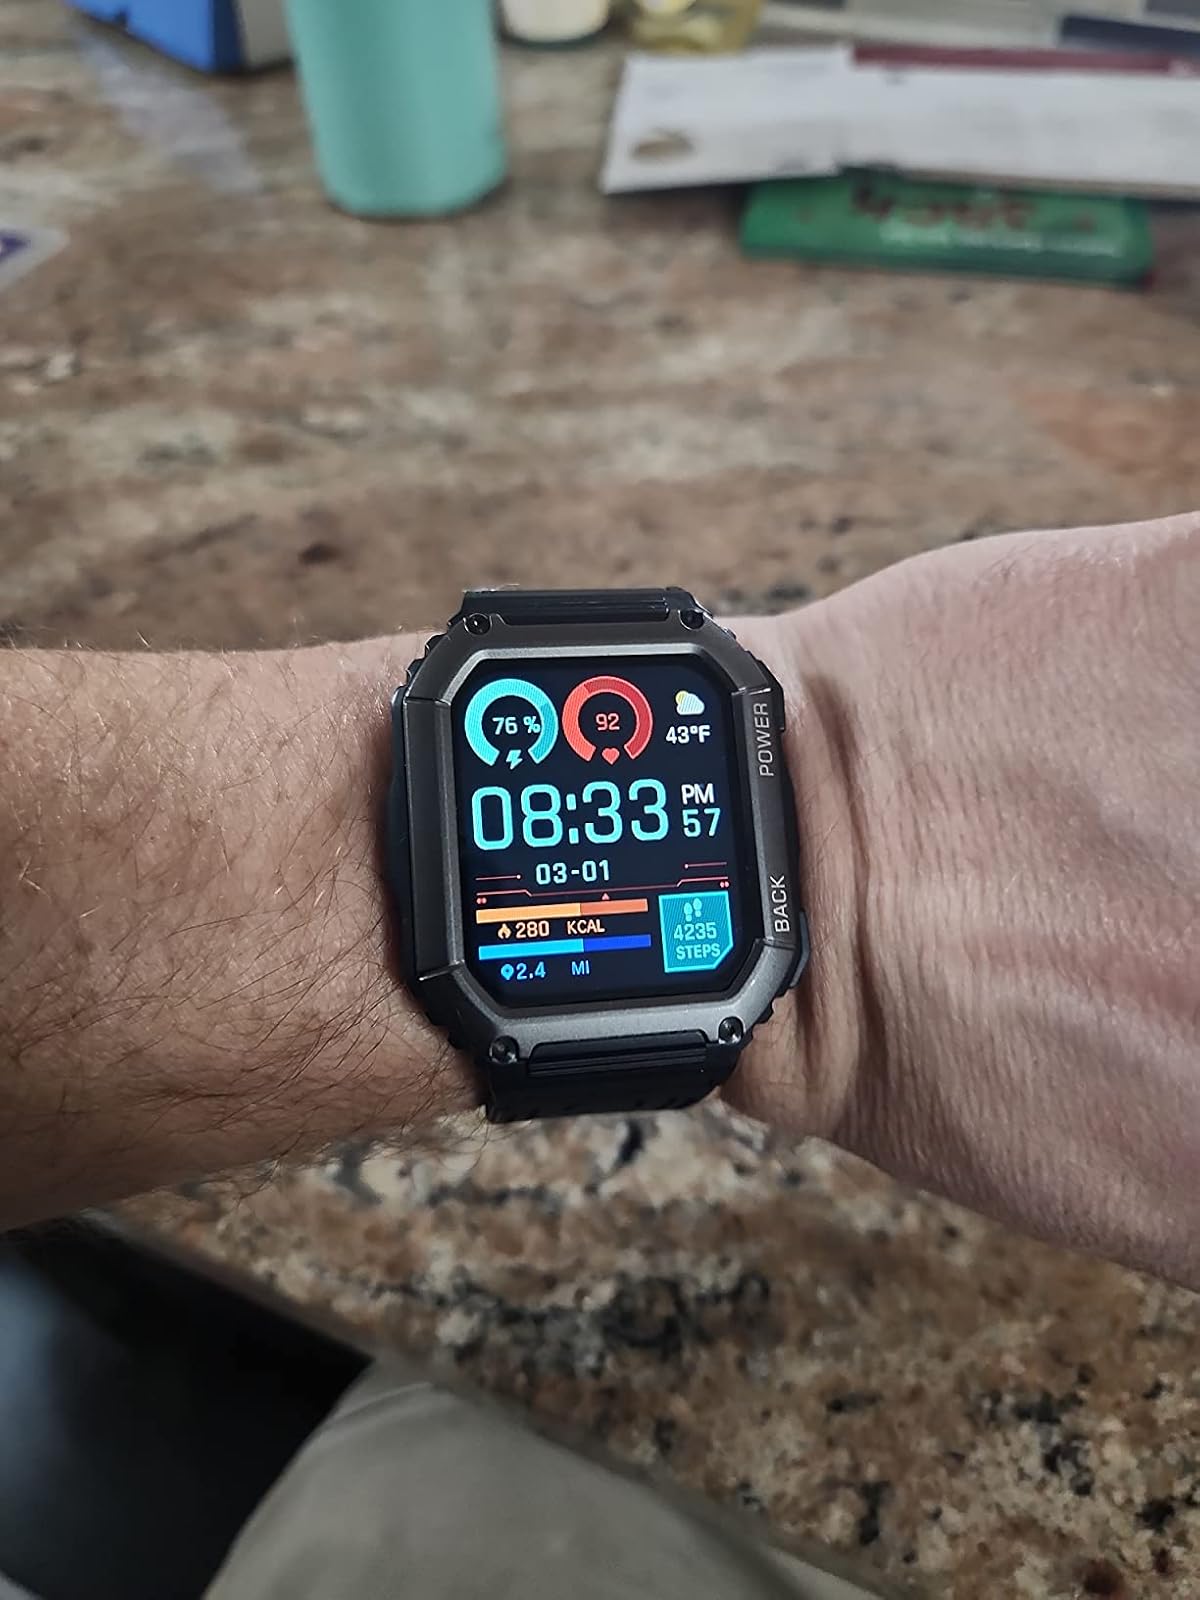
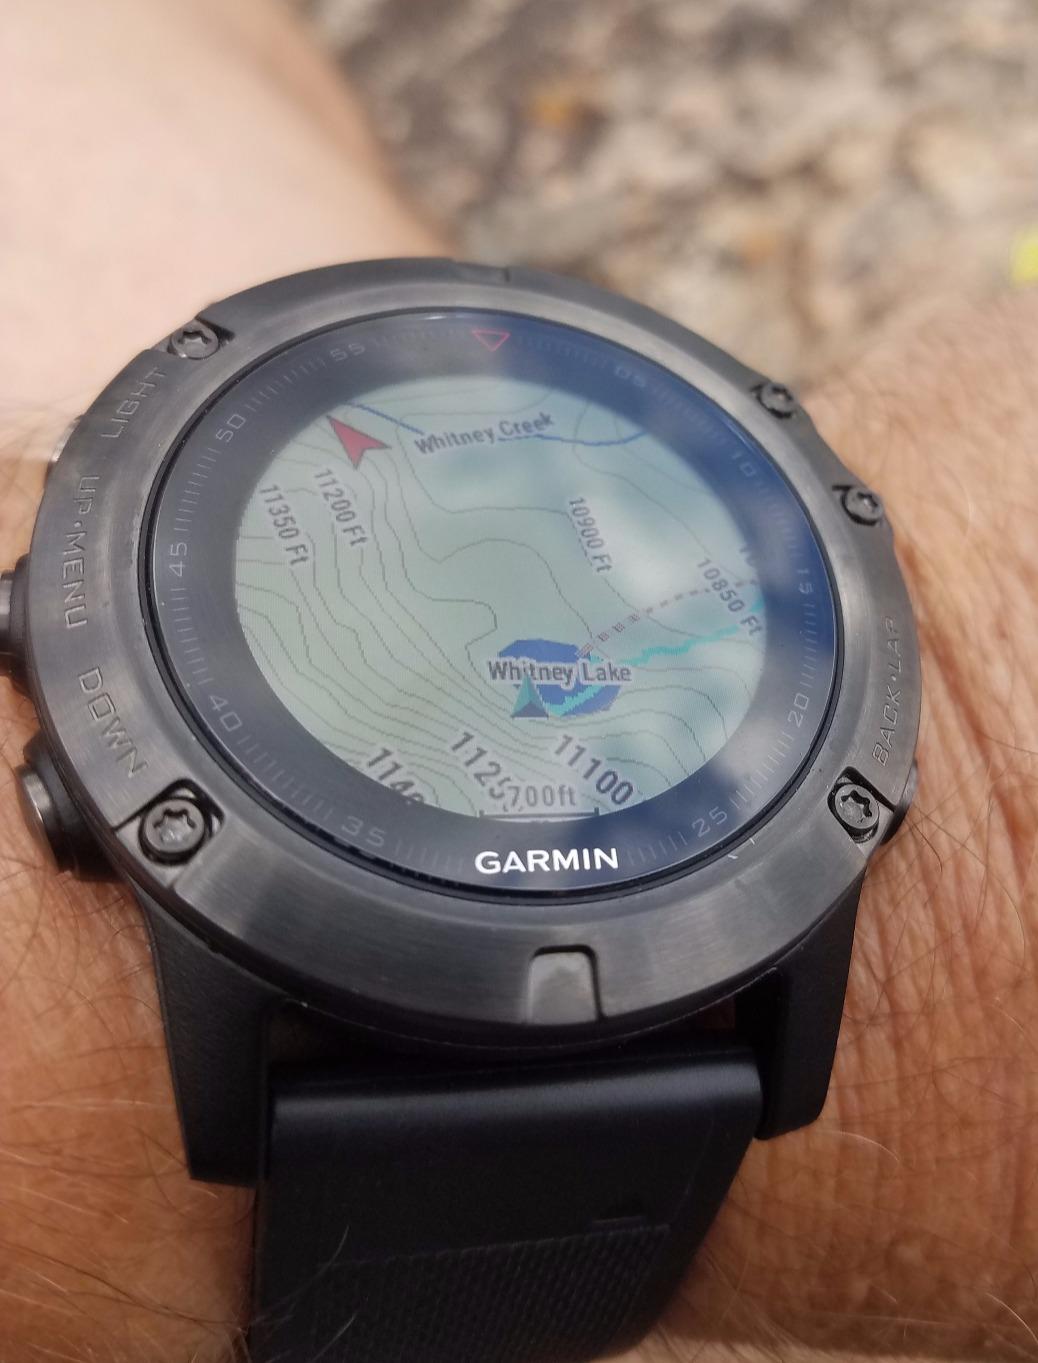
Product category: smartwatch
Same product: no